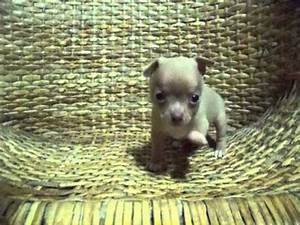
Label: dog